Question: How many big trees are there?
Tambaya: Nawane adadin bishiyoyi manya a gurin?
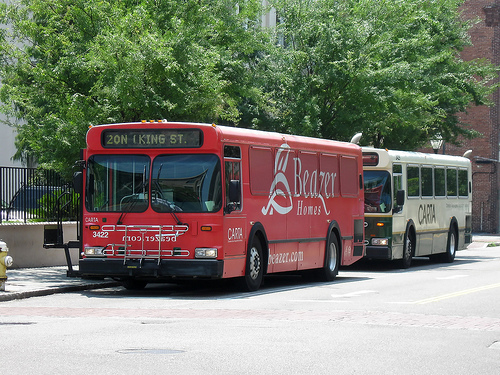
Answer: Two.
Amsa: Biyu.